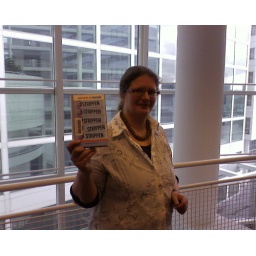
Met harde kaft en streepjescode en alles. Als vastgehouden door Saskia van de Bibliotheek in Den Haag.